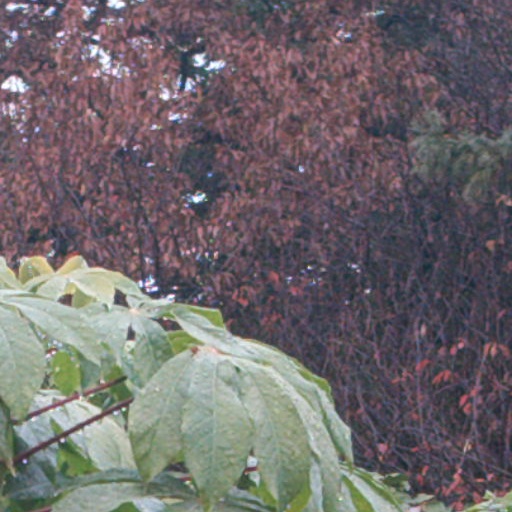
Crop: cassava